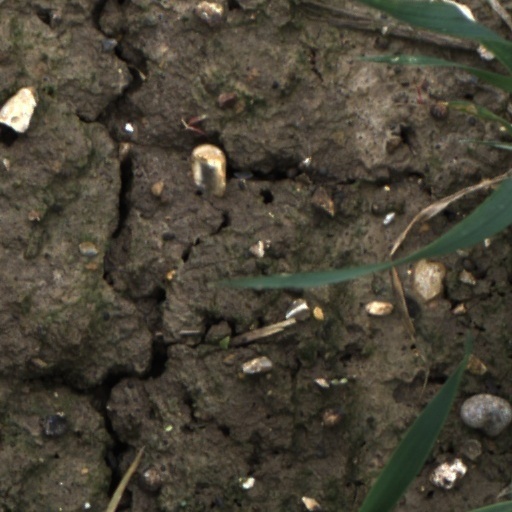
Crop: wheat